Makoto Ozone

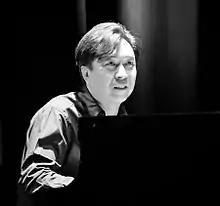
At Cosmopolite scene in Oslo in 2017

Ozone was born in Kobe, Japan. He began playing organ at two and by seven was an improviser. He appeared on Japanese television with his father, himself a pianist and club owner in Kobe, from 1968 to 1970. At the age of twelve, Ozone switched to piano after being impressed by the albums of Oscar Peterson, taking two years of classical piano lessons. In 1980, he entered the Berklee College of Music and later worked with Gary Burton. He also had his recording debut in 1983 before returning to his native Japan.